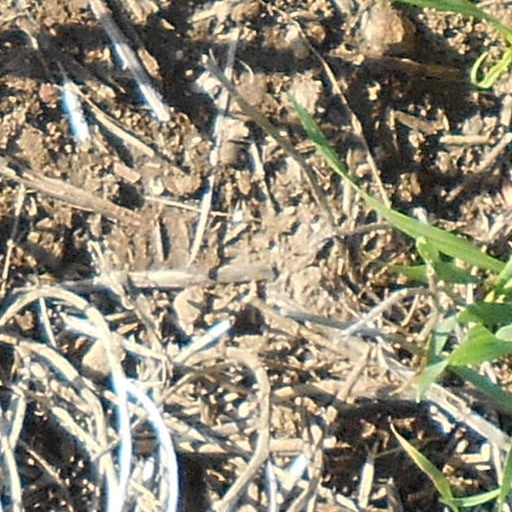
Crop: wheat